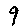
Label: 9